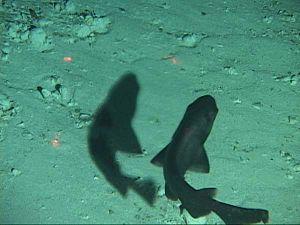
Apristurus spongiceps est une espèce de requin.